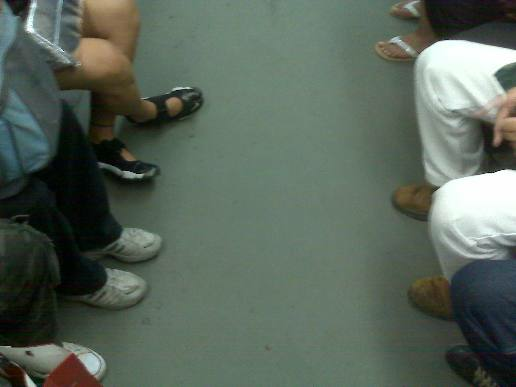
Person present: Yes